Mostly Ghostly: Have You Met My Ghoulfriend?

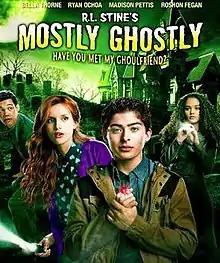
DVD cover

Mostly Ghostly: Have You Met My Ghoulfriend? is a 2014 American horror comedy fantasy film directed by Peter Hewitt. The film is a sequel to the 2008 film "". The film is based on the novel "Have You Met My Girlfriend?" by R. L. Stine, the second book in the "Mostly Ghostly" series. The film adaptation is the second film in the "Mostly Ghostly" film series. The film was released on DVD on September 2, 2014, and was broadcast on Disney Channel on October 11, 2014. It received negative reviews.